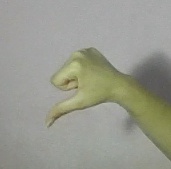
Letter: waw